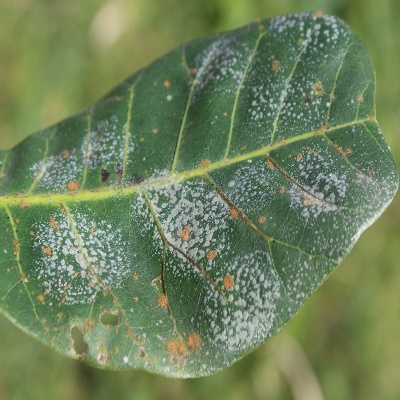
Crop: Cashew
Condition: red rust